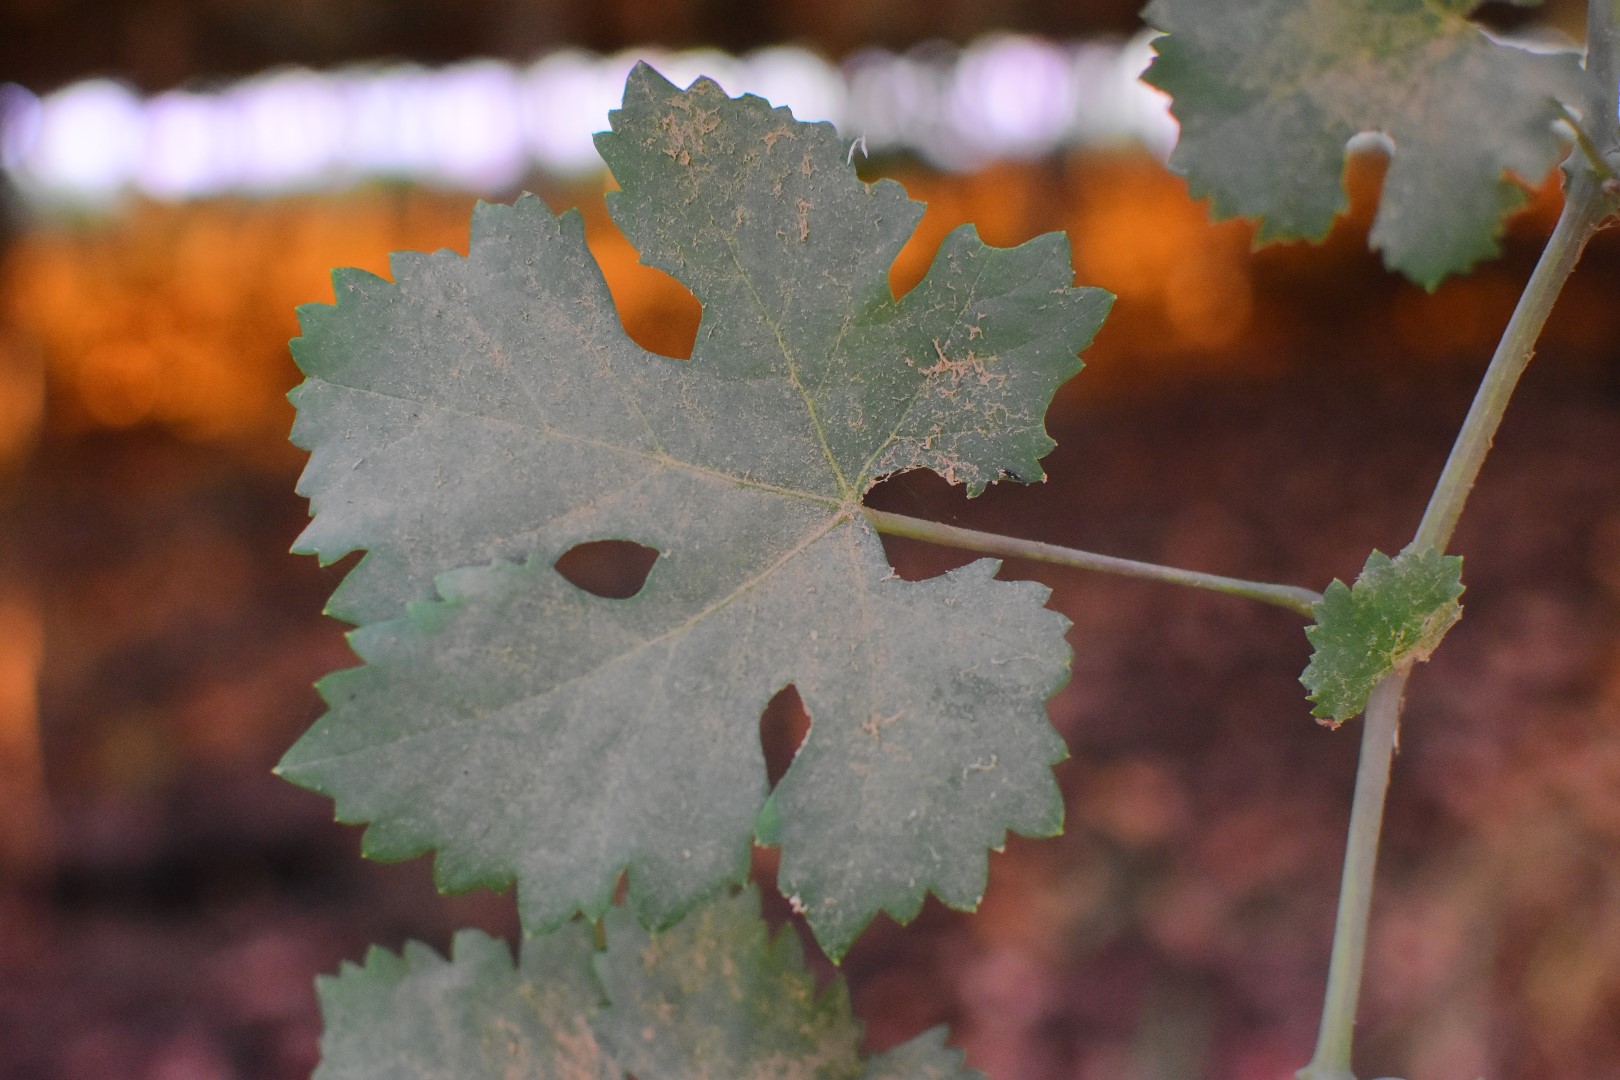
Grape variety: Aswud Balad